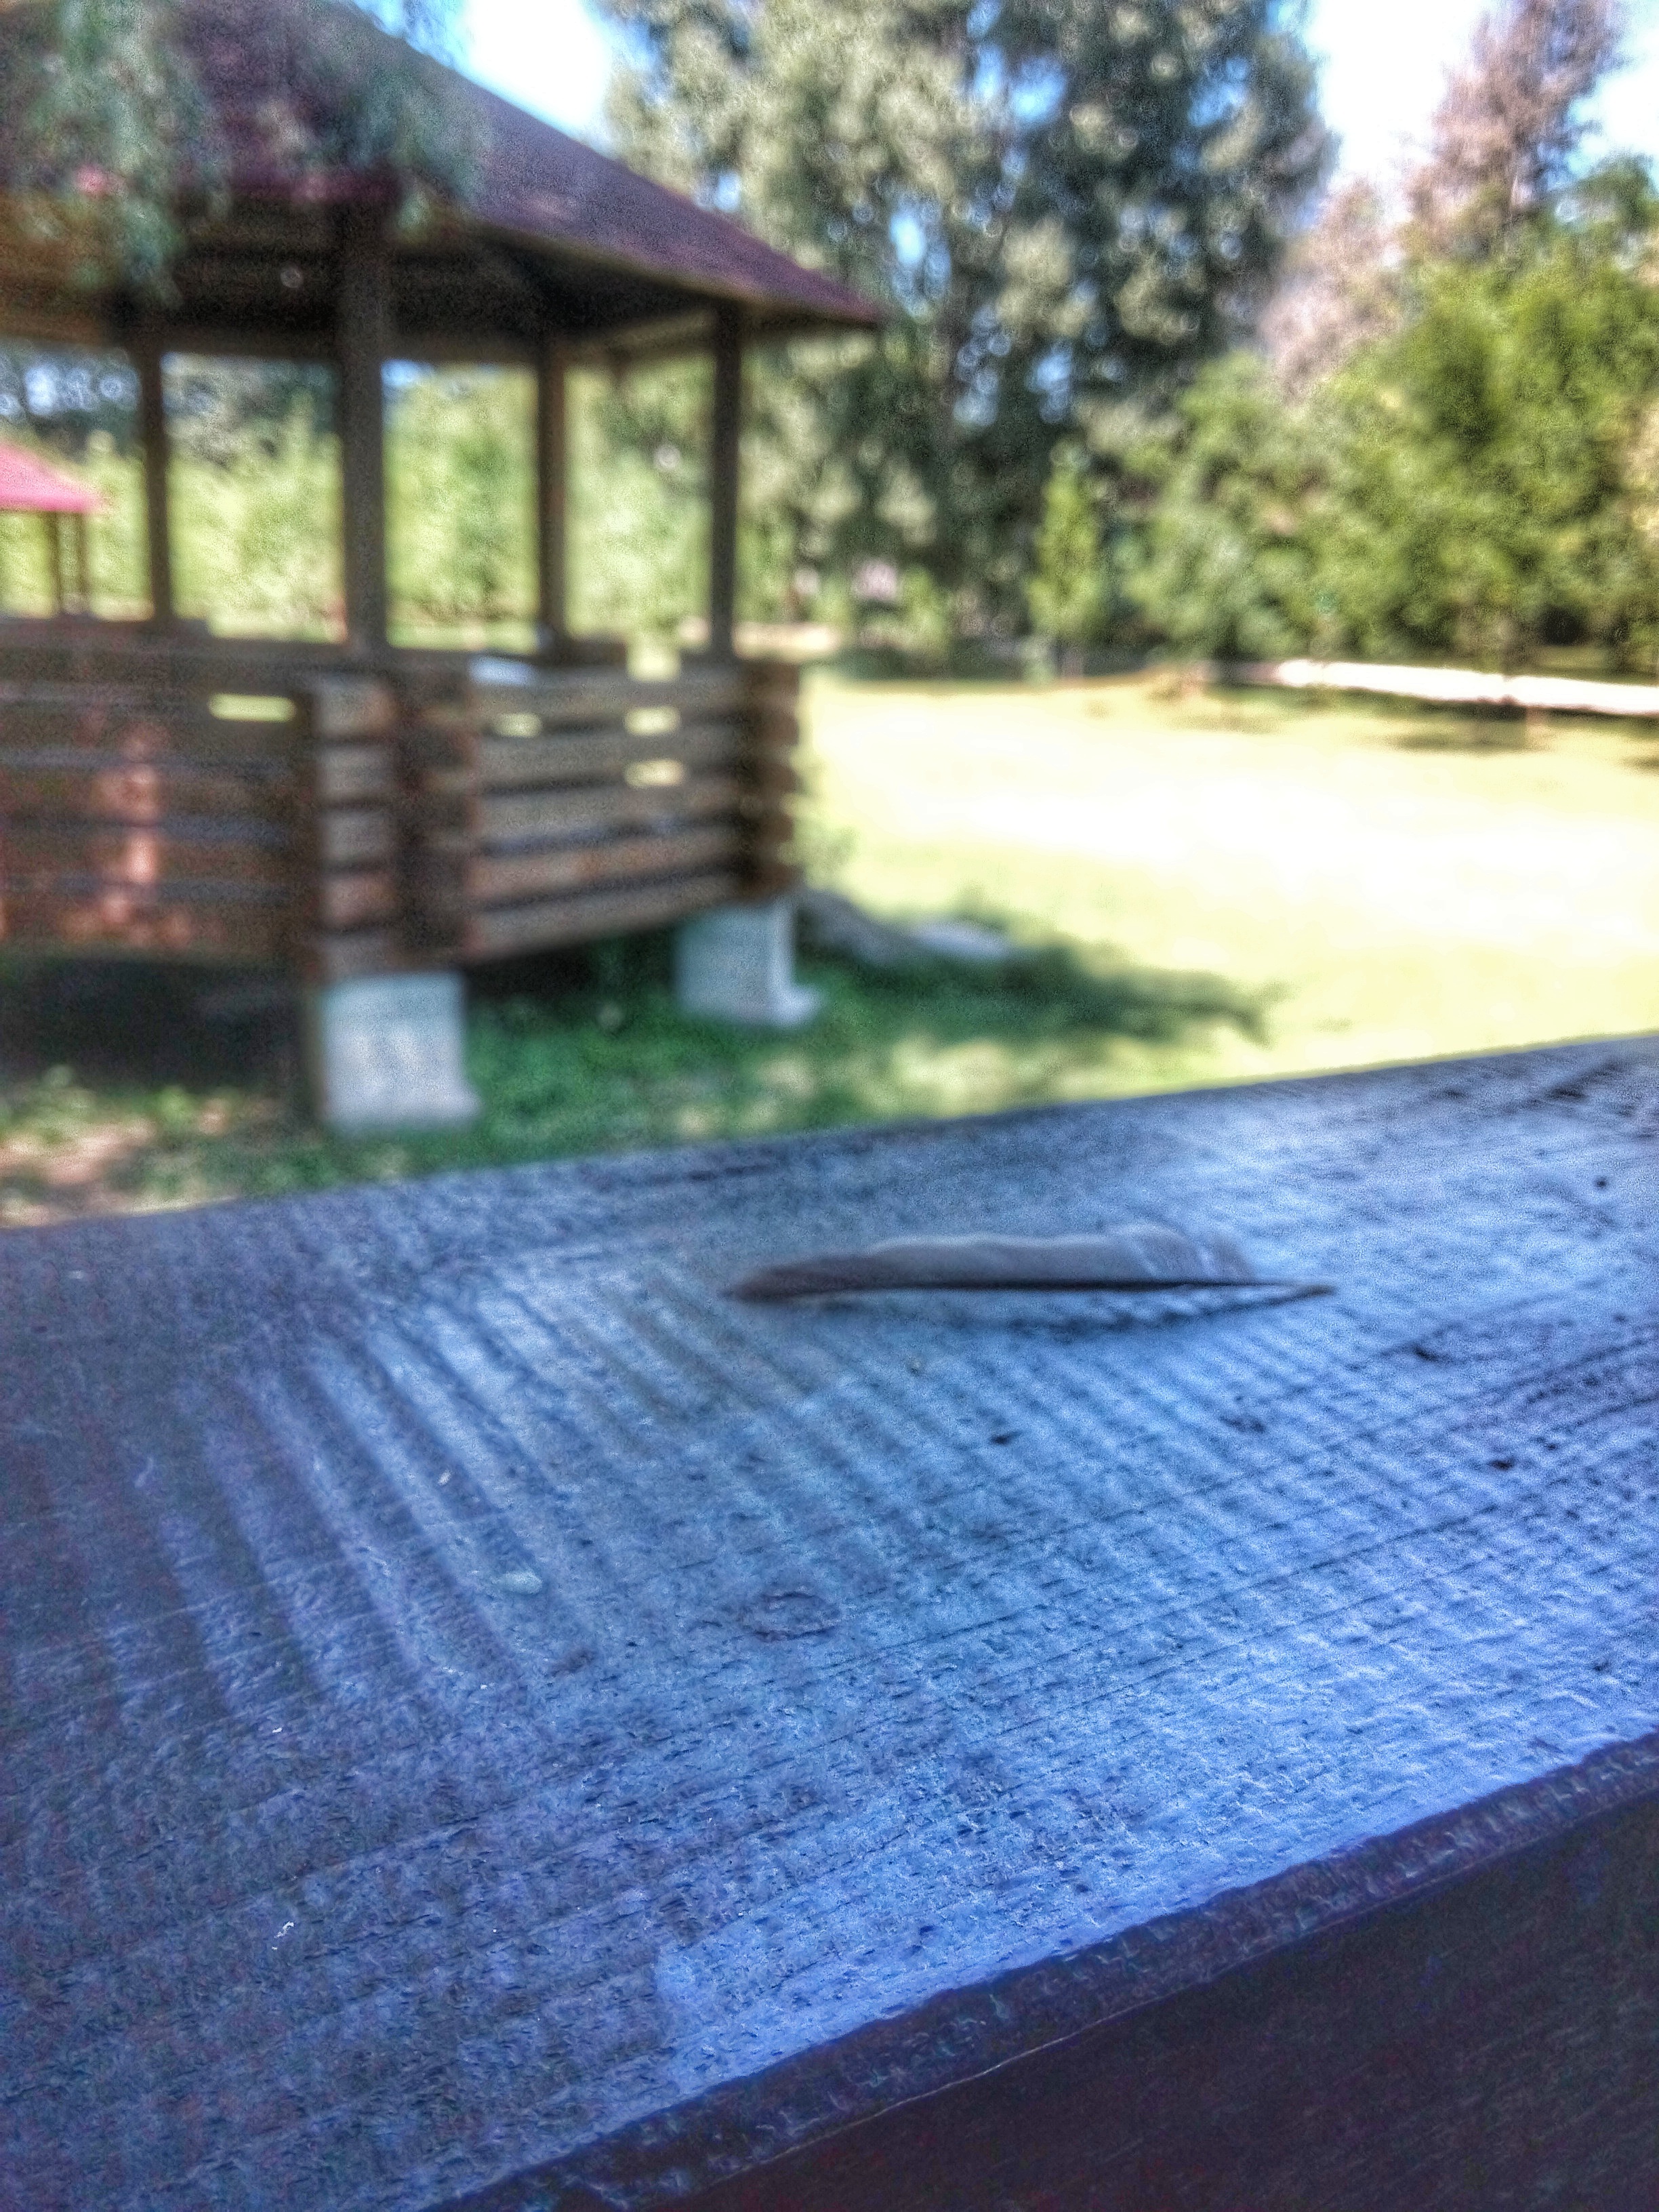
wood, lawn, roof, asphalt, walkway, swimming pool, backyard, yard, driveway, flooring, road surface, outdoor structure